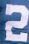
Number: 2